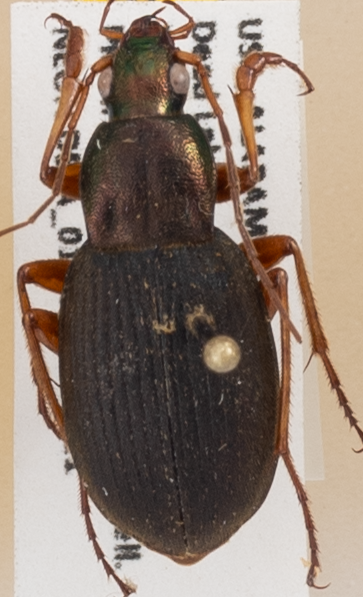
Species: Chlaenius aestivus
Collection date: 2018-05-21
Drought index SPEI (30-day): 0.332
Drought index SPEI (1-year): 0.8
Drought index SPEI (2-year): -0.212